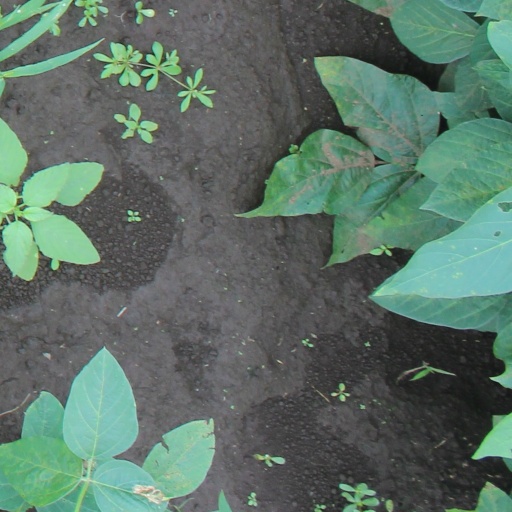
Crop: soybean